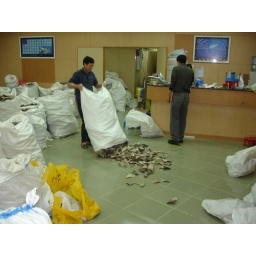
Brokers deal in shark fins and bird nests in this bustling street in Hong Kong-Patrick Dundon, Carmel Valley, CA.